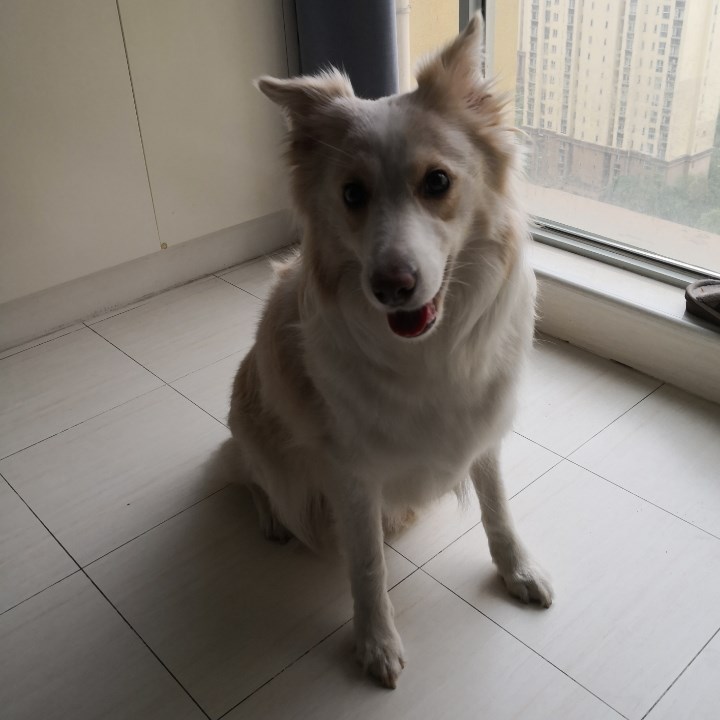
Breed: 2594-n000109-Border_collie